Jo Hyeong

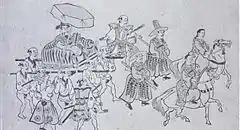
In this grand procession, Jo Hyeong is carried in a chaise lined with a tiger skin. This contemporary impression of the Joseon envoy and his retinue during the 1655 Joseon diplomatic mission to Japan is attributed to Hishikawa Moronobu (1618–1694).

Jo Hyeong (1606–1679) was a Korean scholar-official of the Joseon period, in the 17th century.